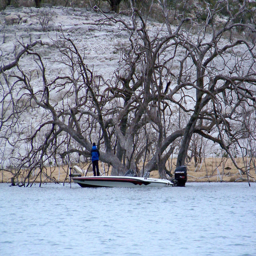
one of the larger trees and anywhere i 've been fishing !